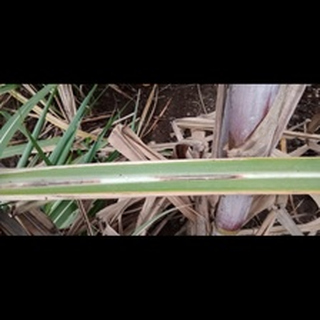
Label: sugarcane_red_rot